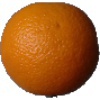
Label: orange